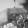
ASL letter: H